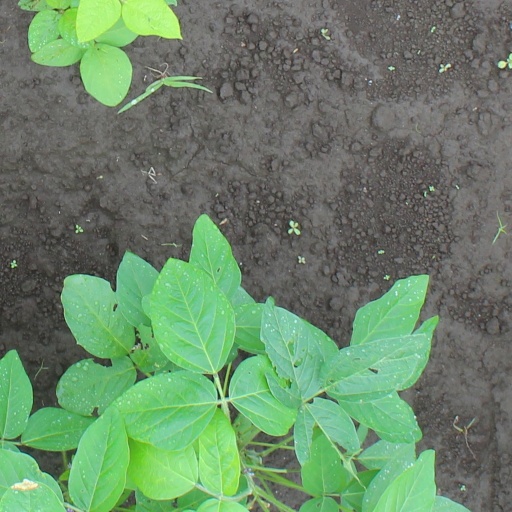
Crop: soybean